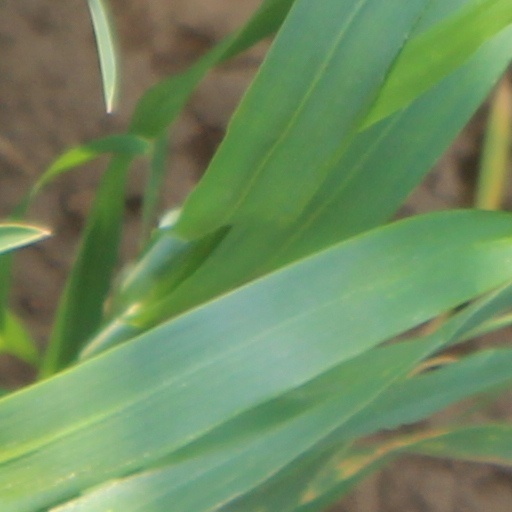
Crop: wheat